Deep Depression ARB 02 (2015)

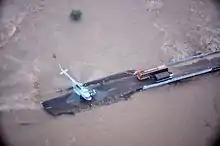
People being rescued by Indian Air Force helicopter

The state government deployed the Indian Air Force (IAF) and National Disaster Response Force (NDRF) for rescue and relief operation. On 25 June 2015, IAF helicopters delivered more than 200,000 food packets to villages affected by the flood. Around 4,000 people were evacuated from seventeen villages downstream of Bhadar dam. More than 200 people were rescued from various places affected by the floods. The Chief Minister of Gujarat, Anandiben Patel declared Rs 400,000 as compensation to the kin of each of the deceased.